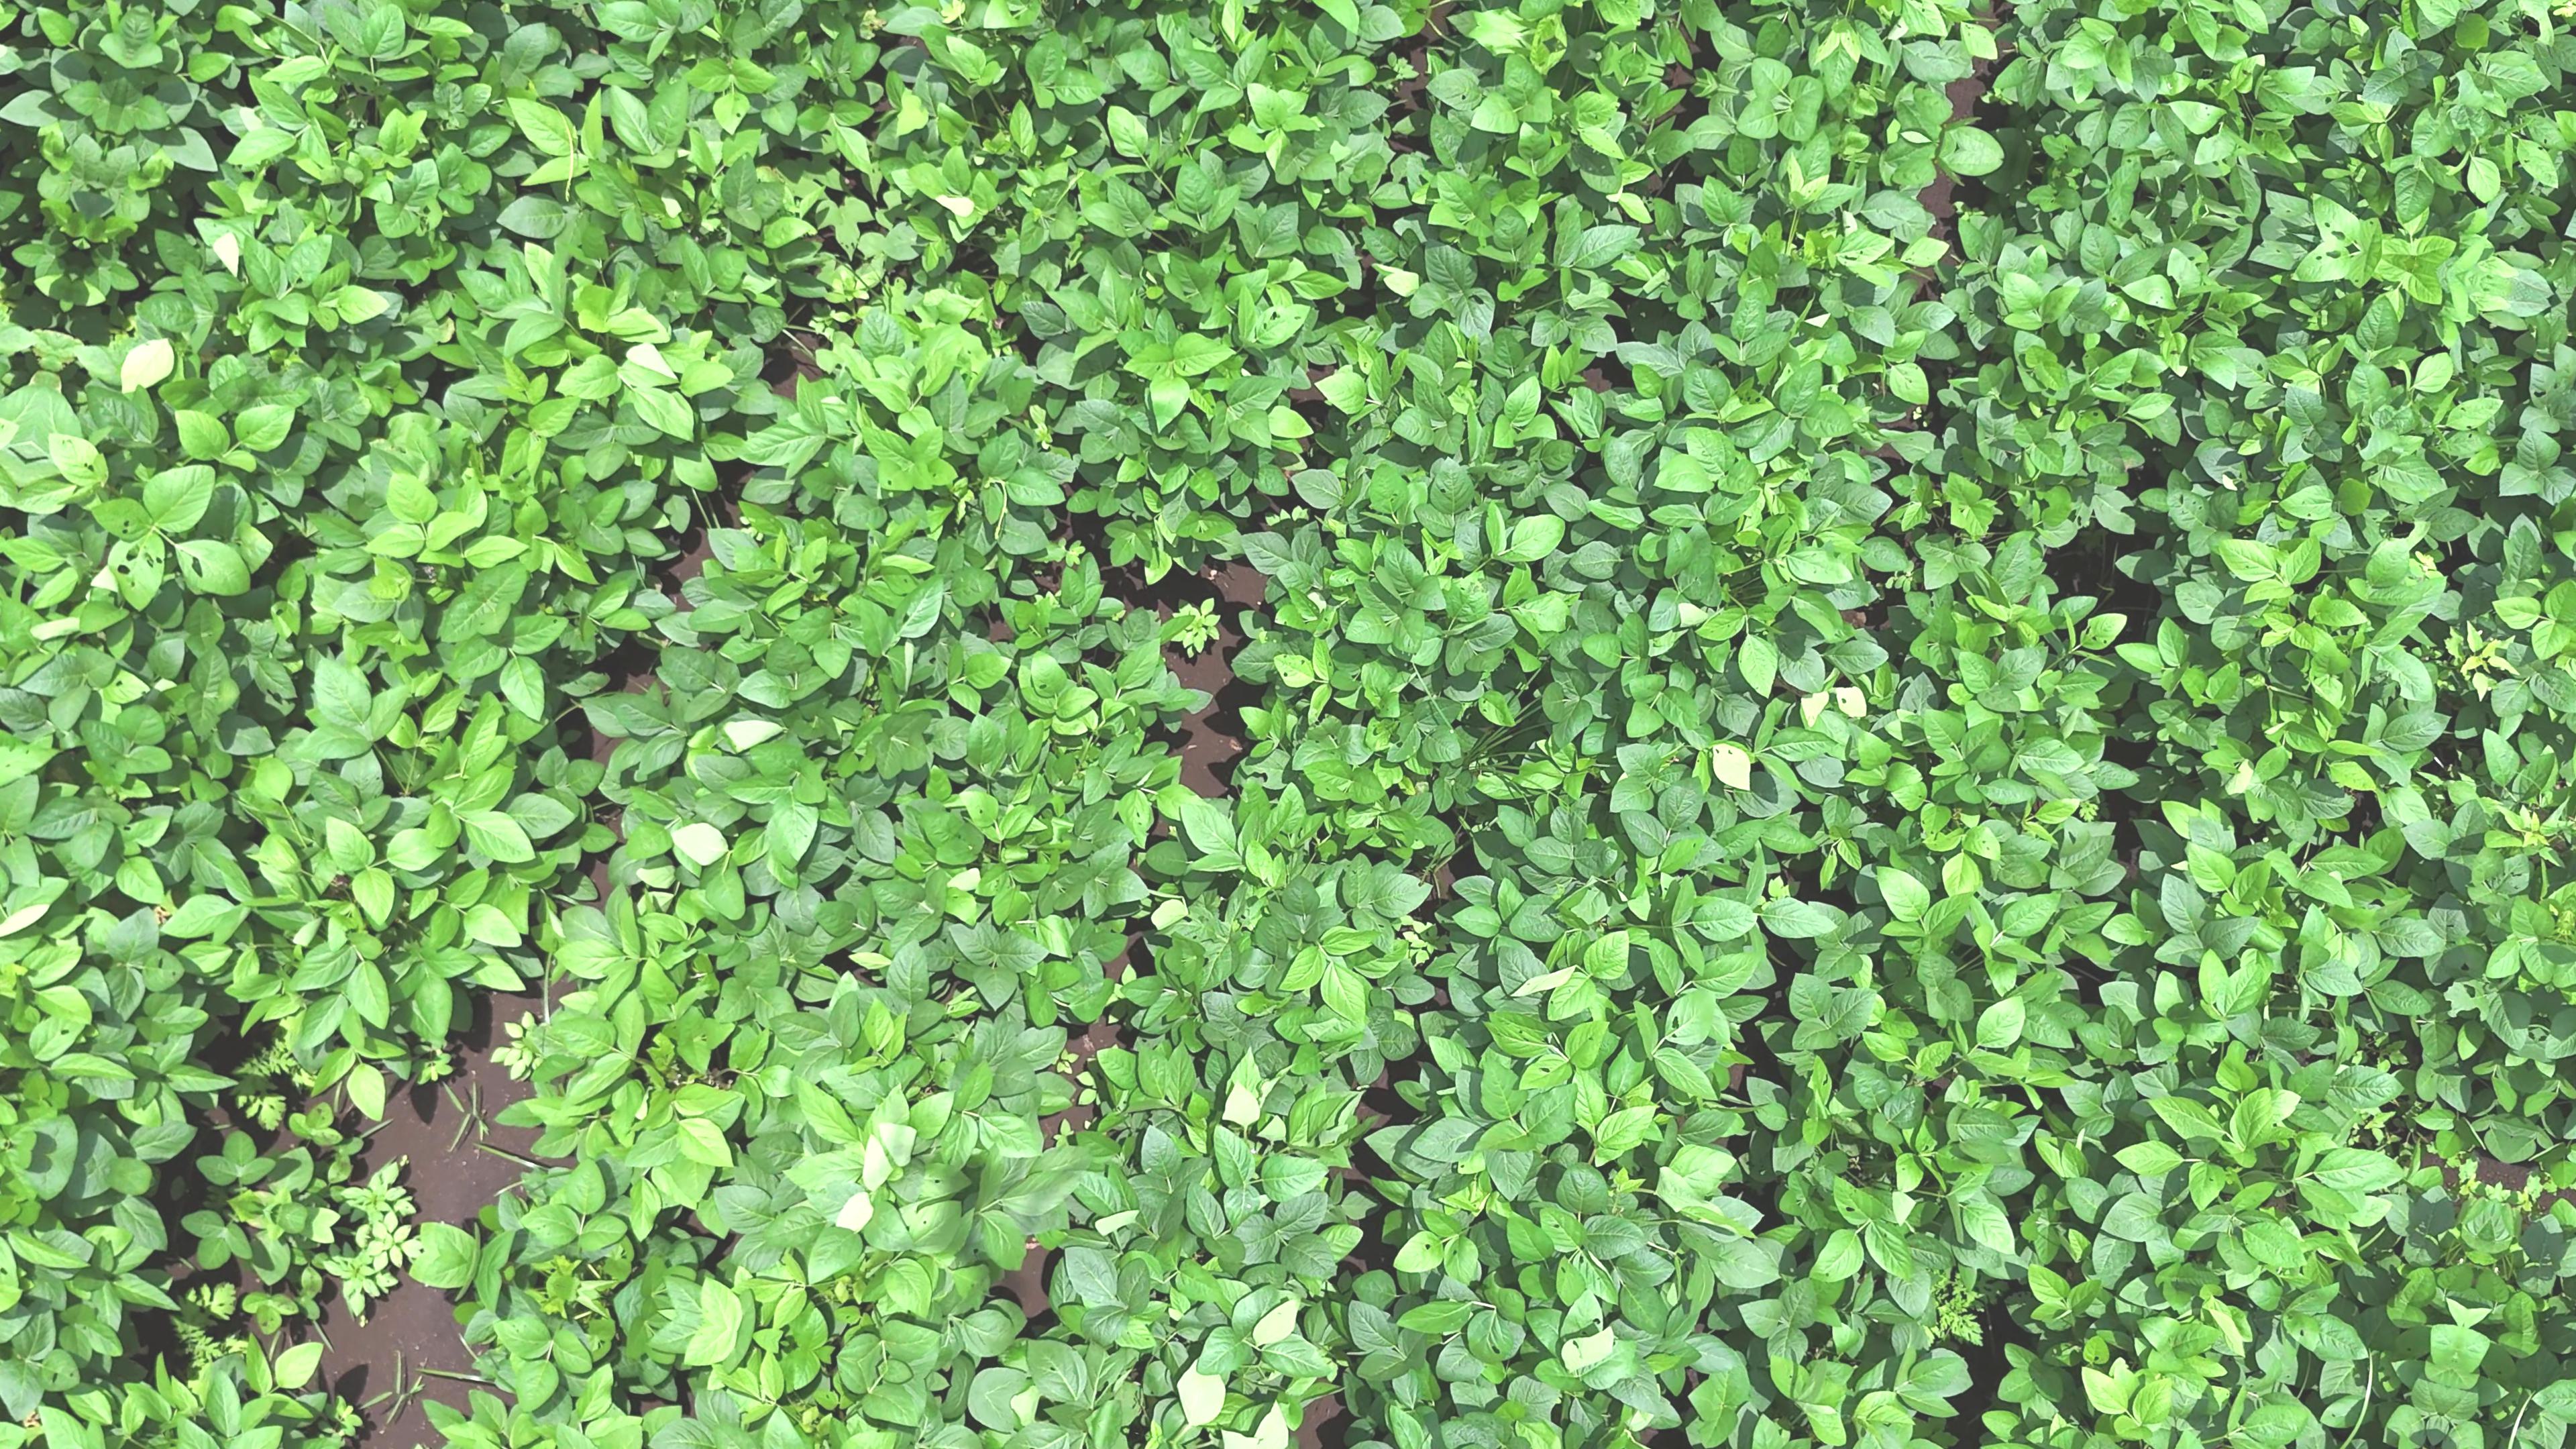
Label: Healthy